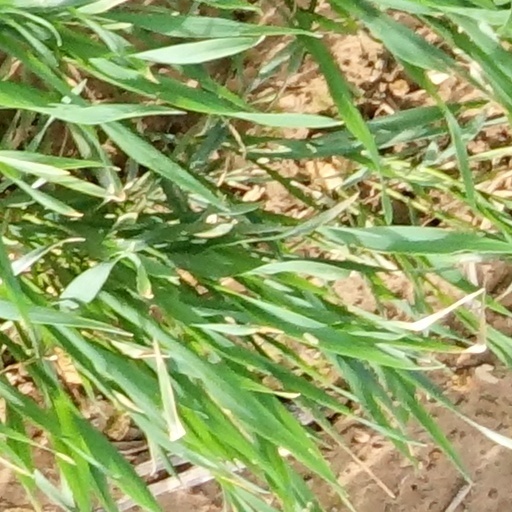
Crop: wheat